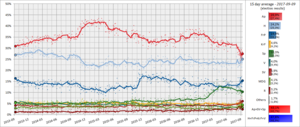
Les élections législatives norvégiennes de 2017 se déroulent le 11 septembre 2017. Le bloc bourgeois mené par la première ministre Erna Solberg remporte l'élection et s'assure 4 ans de plus au pouvoir. Le Parti travailliste est le grand perdant de cette élection et perd six sièges tandis que le Parti du centre en est le grand gagnant avec neuf sièges supplémentaires.